Brixton

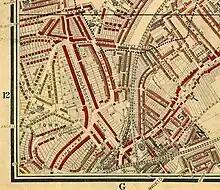
Map of Brixton in 1889, showing Coldharbour Lane, Angell Town and Loughborough Road. Published in Life and Labour of the People in London by Charles Booth. The red areas are "middle-class, well-to-do" and the yellow areas are "upper-middle and upper classes, wealthy".

Brixton is home to several particularly large housing estates: Stockwell Park Estate off Stockwell and Brixton Roads respectively; Myatt's Fields South and North off Vassall Road; Angell Town off Brixton Road on the boundary with Camberwell; Cowley on Cowley and Vassall Roads, Loughborough in the centre of Brixton, Tulse Hill estate, Somerleyton estate and Moorlands Estate, situated off Coldharbour Lane. There are also smaller estates such as Blenheim Gardens, Caldwell Gardens, Church Manor and Hertford. These estates account for a large part of the Brixton residence.